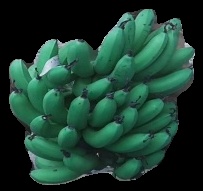
Variety: pachbale
Grade: grade3